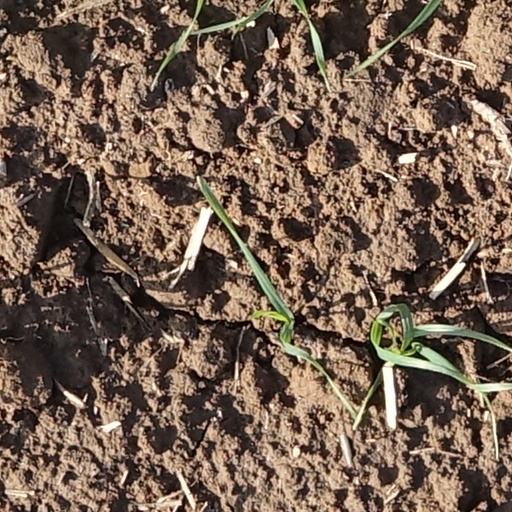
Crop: wheat